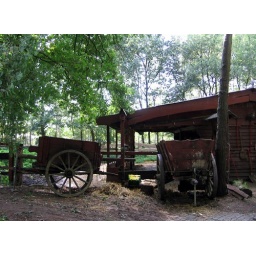
The stables at my aunt's house in Germany (the horses were out in the field that day) Telgte, NRW, Germany